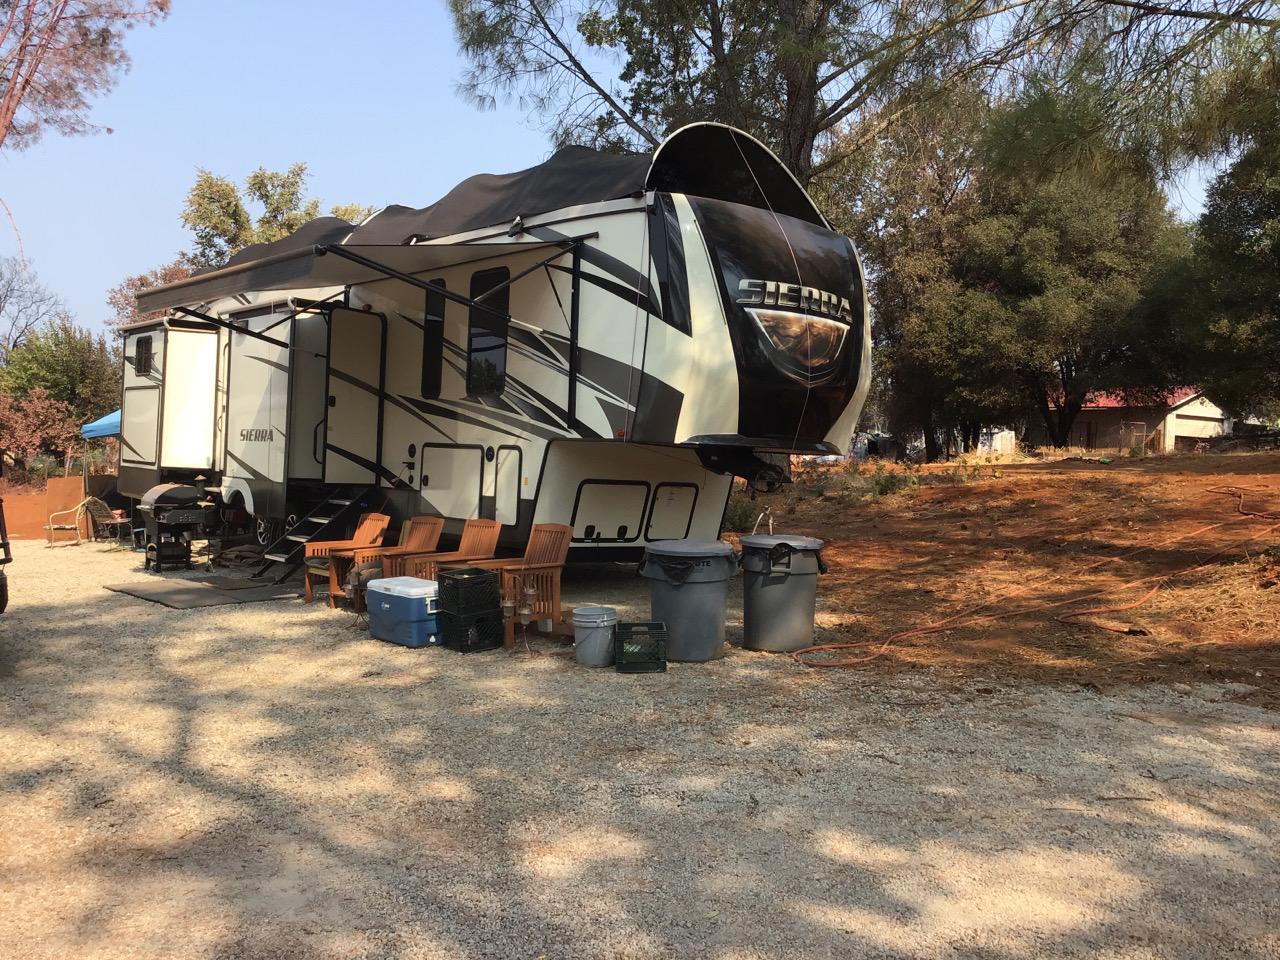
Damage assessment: no_damage